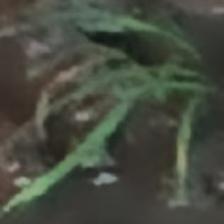
Label: single